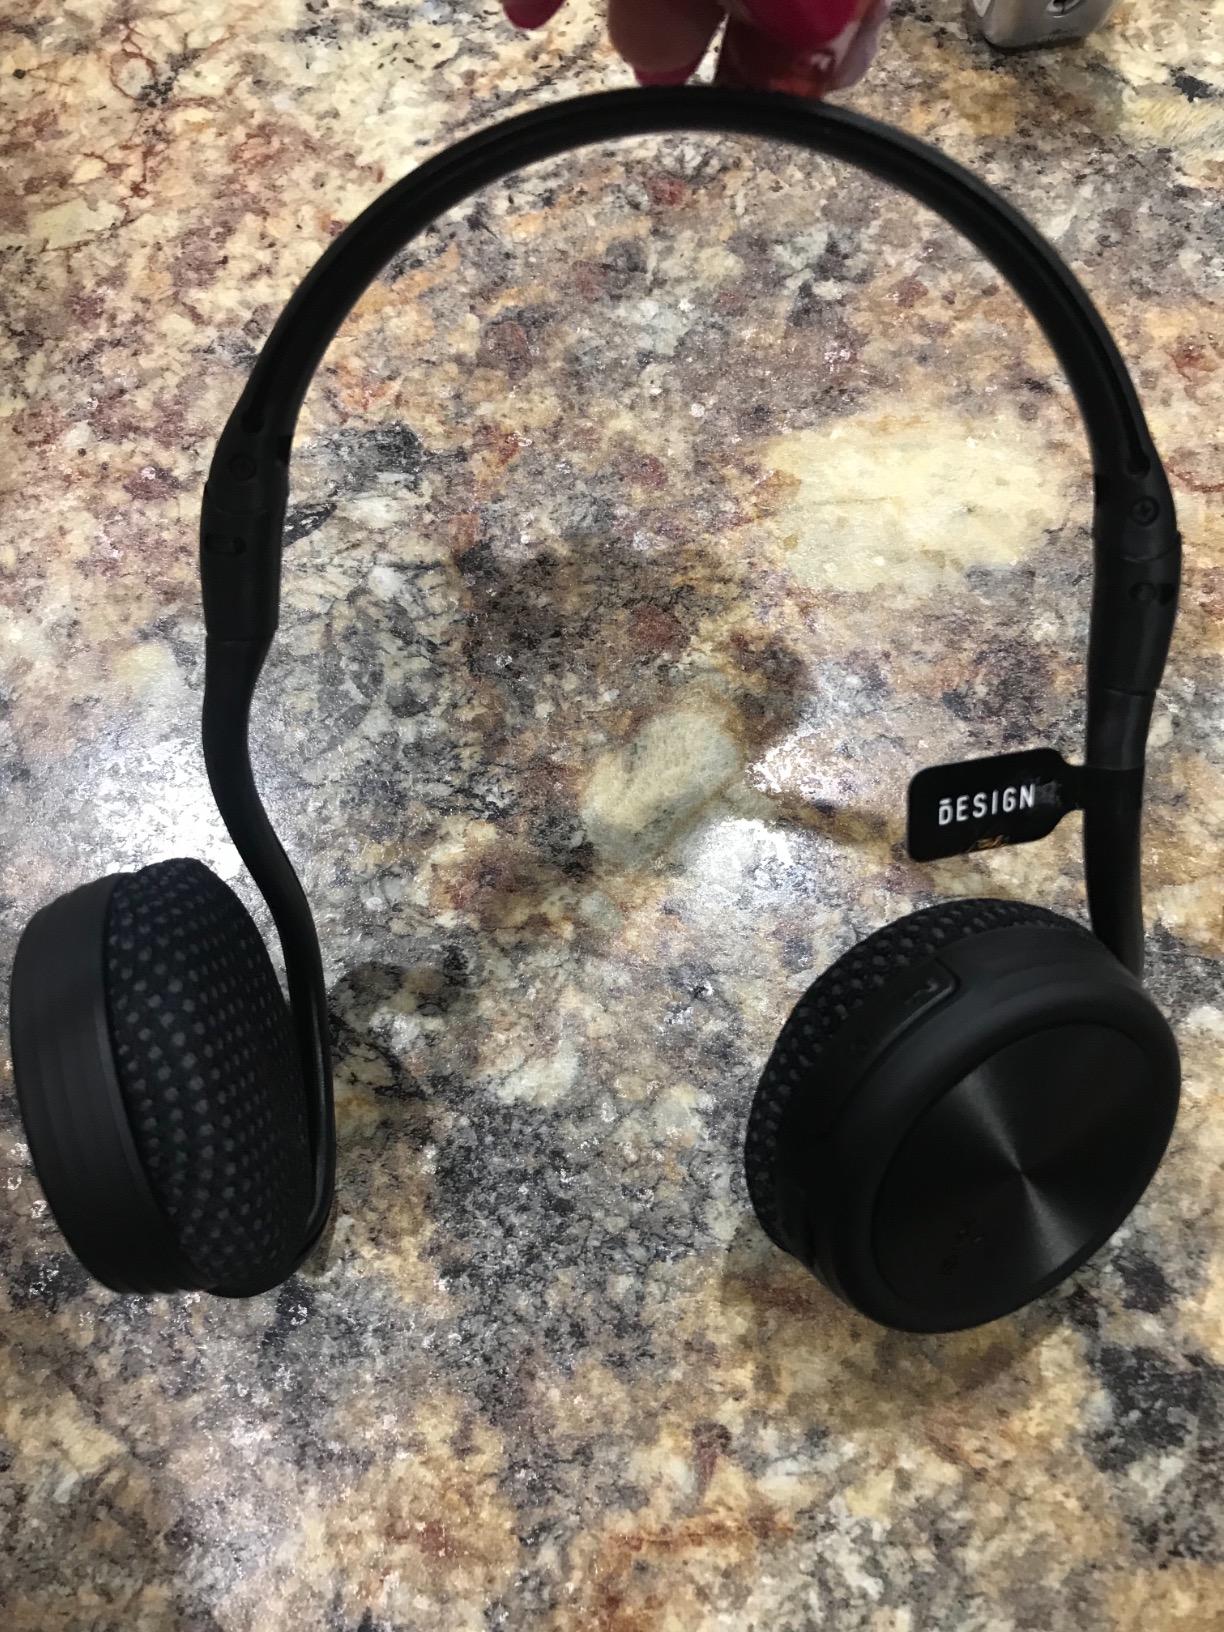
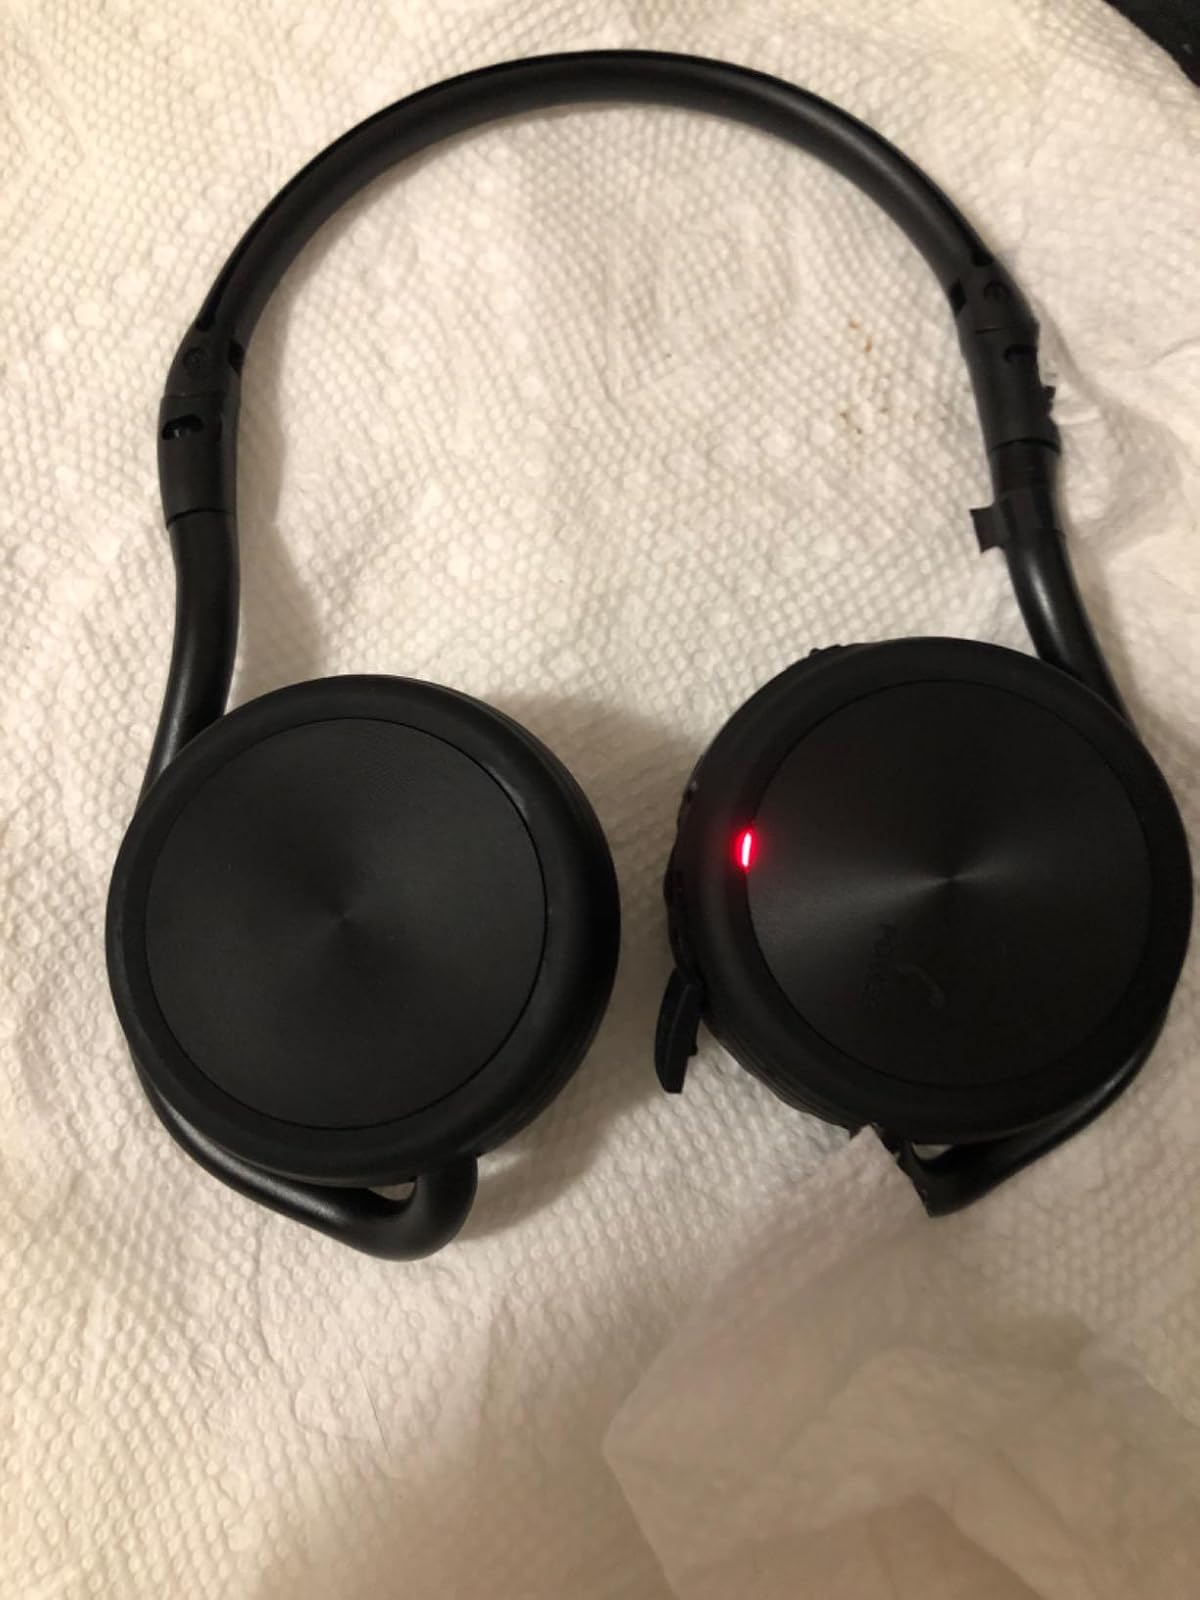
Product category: headphones
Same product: yes